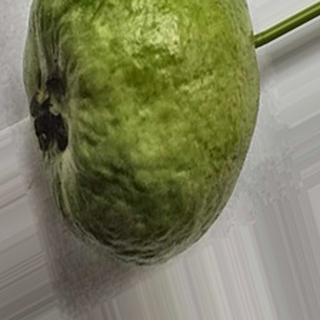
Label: healthy_guava